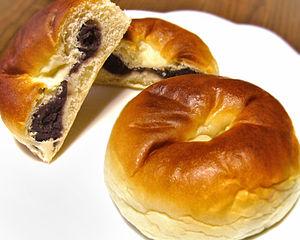
L'anko ou an est une pâte de haricots azuki, originaire de Chine, où elle est utilisée ainsi qu'en Corée et au Japon, dans différents mets sucrés. La cosse est parfois enlevée. Puis, une fois bouilli puis broyé, l'azuki forme une pâte épaisse. Cette pâte est ensuite sucrée avec du sucre ou du miel. Il existe plusieurs consistances d’anko, selon la finesse du broyage de l'azuki.